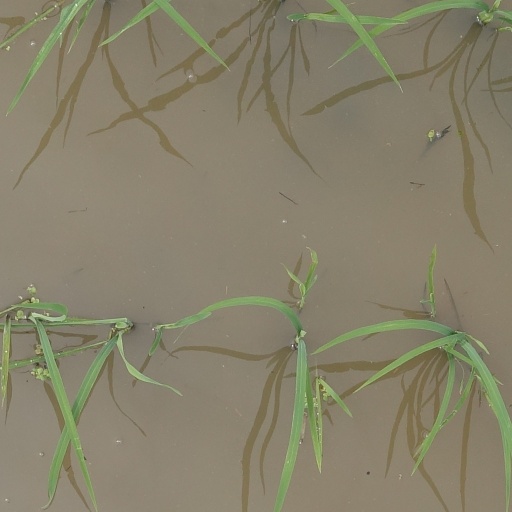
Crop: rice